Music of the United States

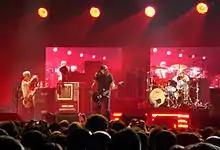
The Foo Fighters have won 12 Grammy Awards, including Best Rock Album four times.

The use of melisma, a gospel tradition adapted by vocalists Whitney Houston and Mariah Carey would become a cornerstone of contemporary R&B singers beginning in the late 1980s and throughout the 1990s. Whitney Houston's R&B hits included "All the Man That I Need" (1990) and "I Will Always Love You" (1992), later became the best-selling physical single by a female act of all time, with sales of over 20 million copies worldwide. Her 1992 hit soundtrack "The Bodyguard", spent 20 weeks on top of the "Billboard" Hot 200, sold over 45 million copies worldwide and remains the best-selling soundtrack album of all time.